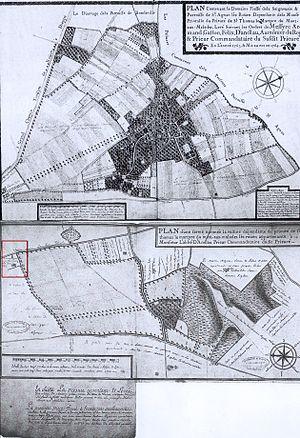
il s'agit d'un plan trouvé aux archives datant de 1764, La première page (plan du haut) correspond au village de Saint-Aignant, La seconde page (plan du bas) retrace le plan d'occupation des sols de la ferme de la Vatine-Bouillons
La ferme des Bouillons est le nom donné à une propriété située sur le territoire de la commune française de Mont-Saint-Aignan, près de Rouen, dans le département de la Seine-Maritime.